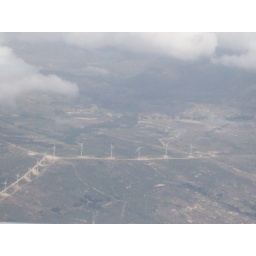
those funny windmills out in the west, taken on plane ride from San Diego home to New Orleans